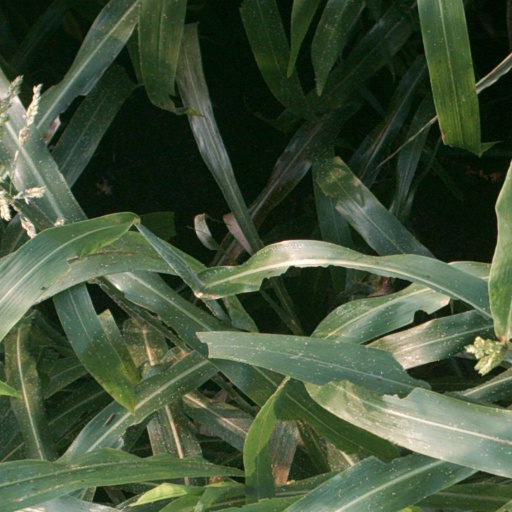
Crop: sorghum